Prologue (ice show)

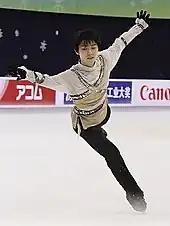
Hanyu performing to "Romeo + Juliet" in 2011

The show was produced and directed by Hanyu. player Kōki Nakamura co-starred as a guest artist and performed live with Hanyu to the song "" from Monkey Majik and the Yoshida Brothers. The title "Prologue" was selected by Hanyu, marking the beginning of his professional career.